Antonio Bergosa y Jordán

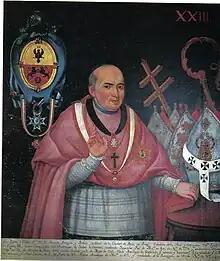
Antonio Bergosa y Jordán

Antonio Bergosa y Jordán (born 1748 in Jaca) was a Spanish clergyman and bishop for the Roman Catholic Archdiocese of Antequera, Oaxaca. He was ordained in 1773. He was appointed bishop in 1801. He died in 1819. He later became Archbishop of Tarragona.